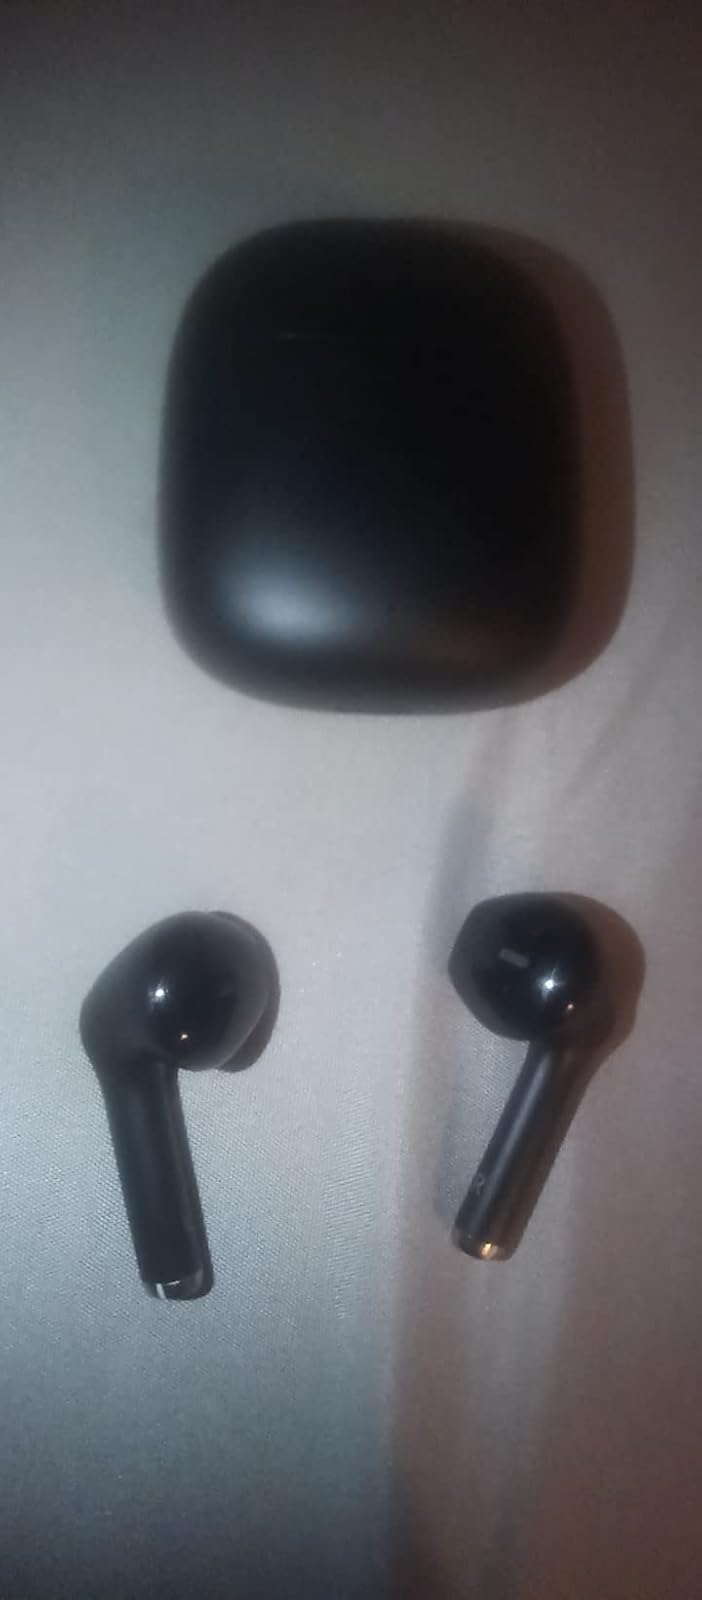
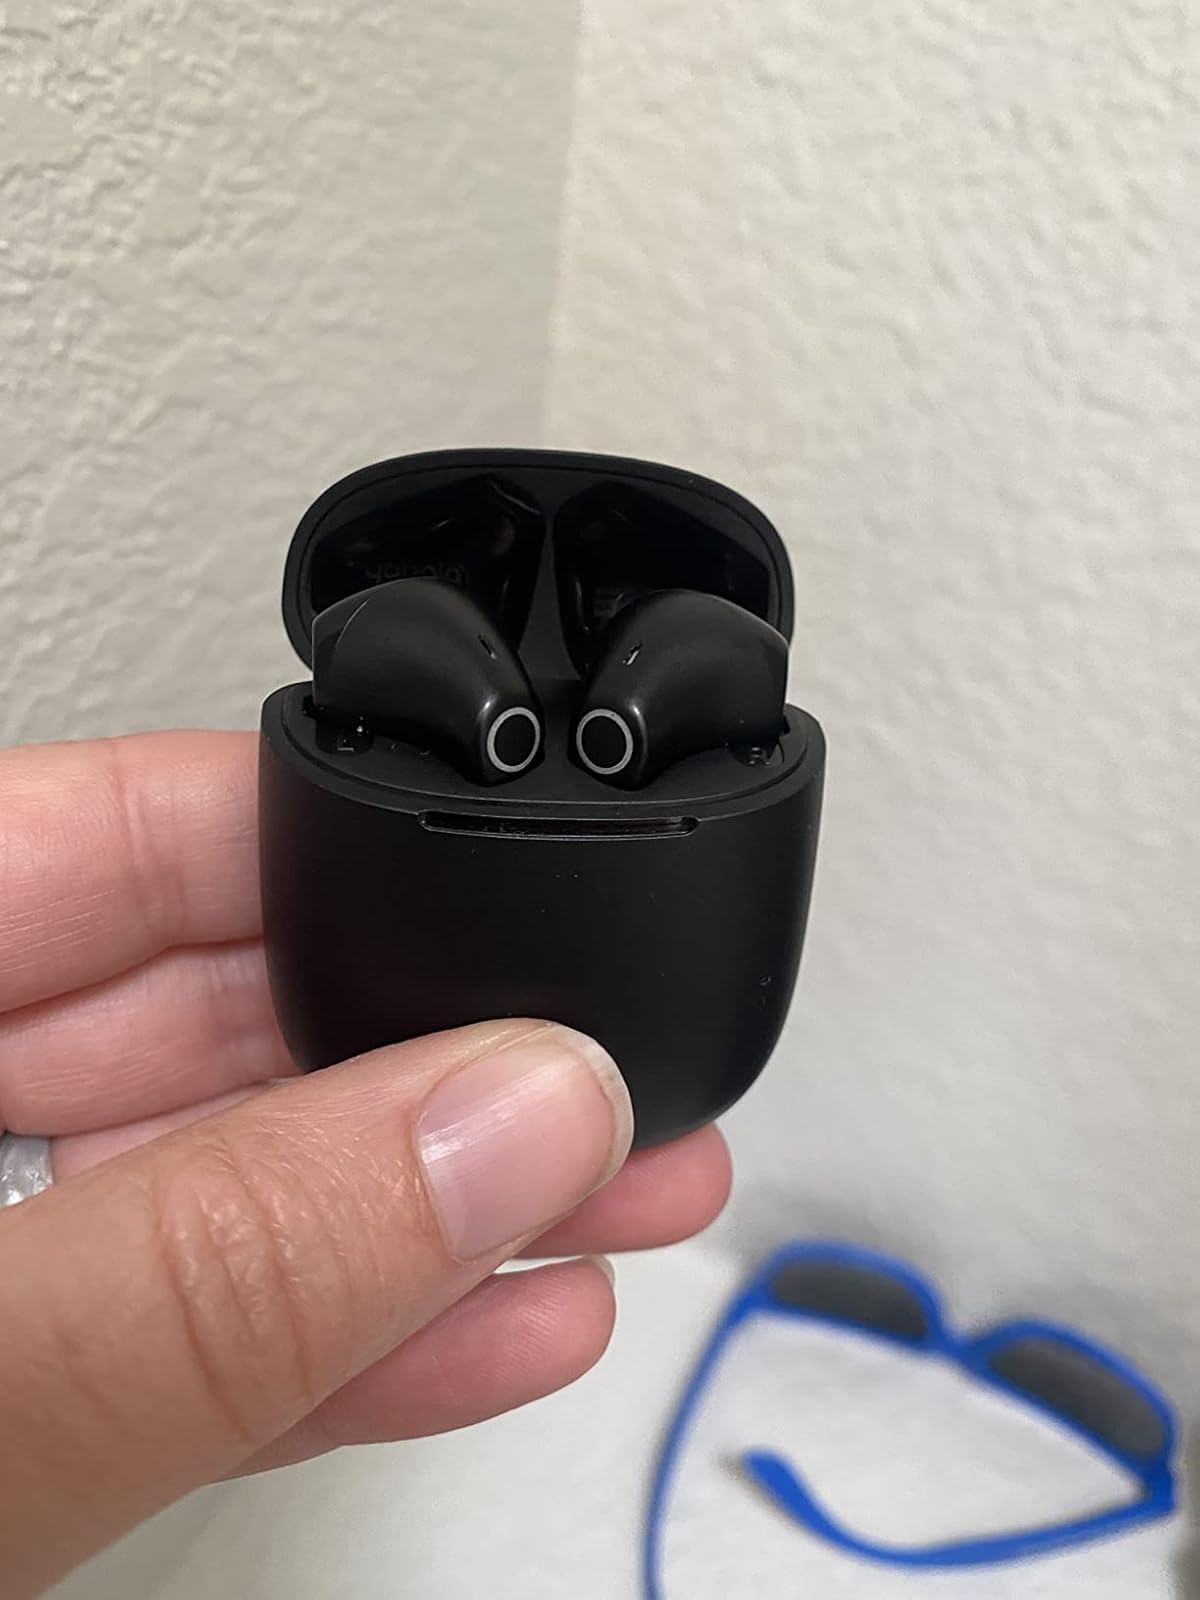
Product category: earbuds
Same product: yes